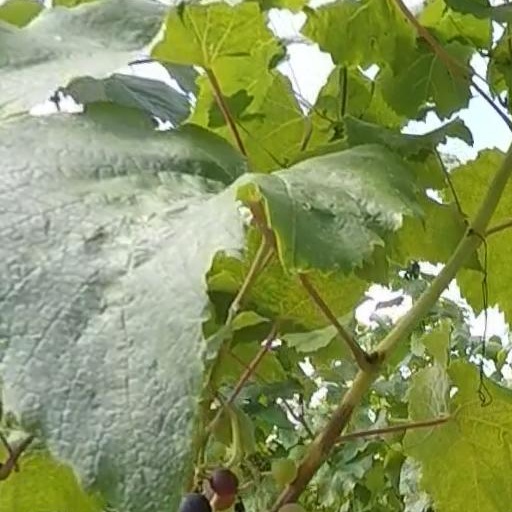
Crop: grape